Convoy PQ 16

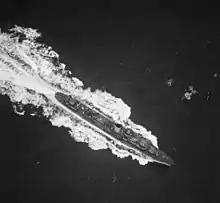

"Ashanti" had embarked a party of RAF airmen who spoke German and had high-frequency wireless receivers to eavesdrop on Luftwaffe R/T traffic. Sometimes the RAF men heard pilots on the ground talking to each other and later listened to their claims as they returned to their airfields. An FW 200 appeared at and was fired on by a destroyer as the convoy zig-zagged. More fog was encountered and the zig-zagging was stopped and started again in the clear patches. The destroyers took on fuel from "Black Ranger" and then Force Q left the convoy. QP 12 crossed at about and reported sighting a U-boat at ; at "Martin", on the starboard side of the convoy, spotted a U-boat and attacked, firing until the submarine dived, then depth-charged the area before returning to its station. The convoy sailed eastwards in a moderate sea breeze but the endless daylight continued to affect the crews above decks, making them more tense and fatigued.